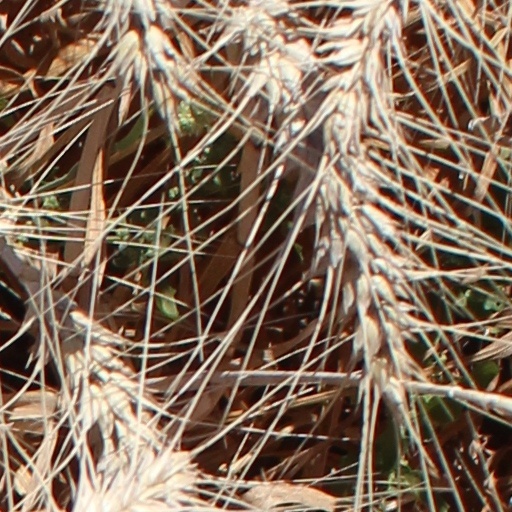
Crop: wheat